Les Wood (politician)

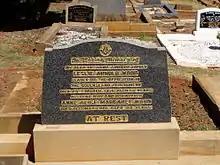
Leslie Arnold Wood's headstone at Drayton and Toowoomba Cemetery

Wood, for the Labor Party, won the 1946 by-election for the seat of East Toowoomba following the death of Herbert Yeates the previous December. There was a state election the next year however and Wood lost the seat to future Deputy Premier and for 1 week, Queensland Premier, Gordon Chalk.